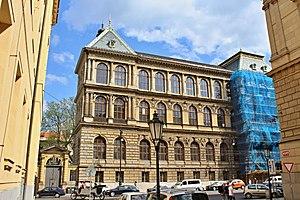
Fondé en 1885, le Musée des Arts décoratifs de Prague est logé dans un édifice néo-Renaissance construit de 1897 à 1899 d'après les plans de l'architecte Josef Schulz. Il a ouvert ses portes en 1900 avec des expositions au premier étage. Les riches collections du musée comprennent des arts décoratifs et appliqués et des œuvres allant de l'Antiquité tardive à nos jours, en mettant l'accent sur les objets européens, en particulier les objets d'art et d'artisanat créés sur les terres de Bohême. L'intérieur impressionnant de l'exposition permanente «Stories of Materials» propose aux visiteurs une excursion dans l'histoire et le développement des arts décoratifs dans les disciplines du verre, de la céramique, des arts graphiques, du design, du métal, du bois et d'autres matériaux, ainsi que des objets tels que les bijoux, les horloges, les textiles, la mode, les jouets et les meubles.